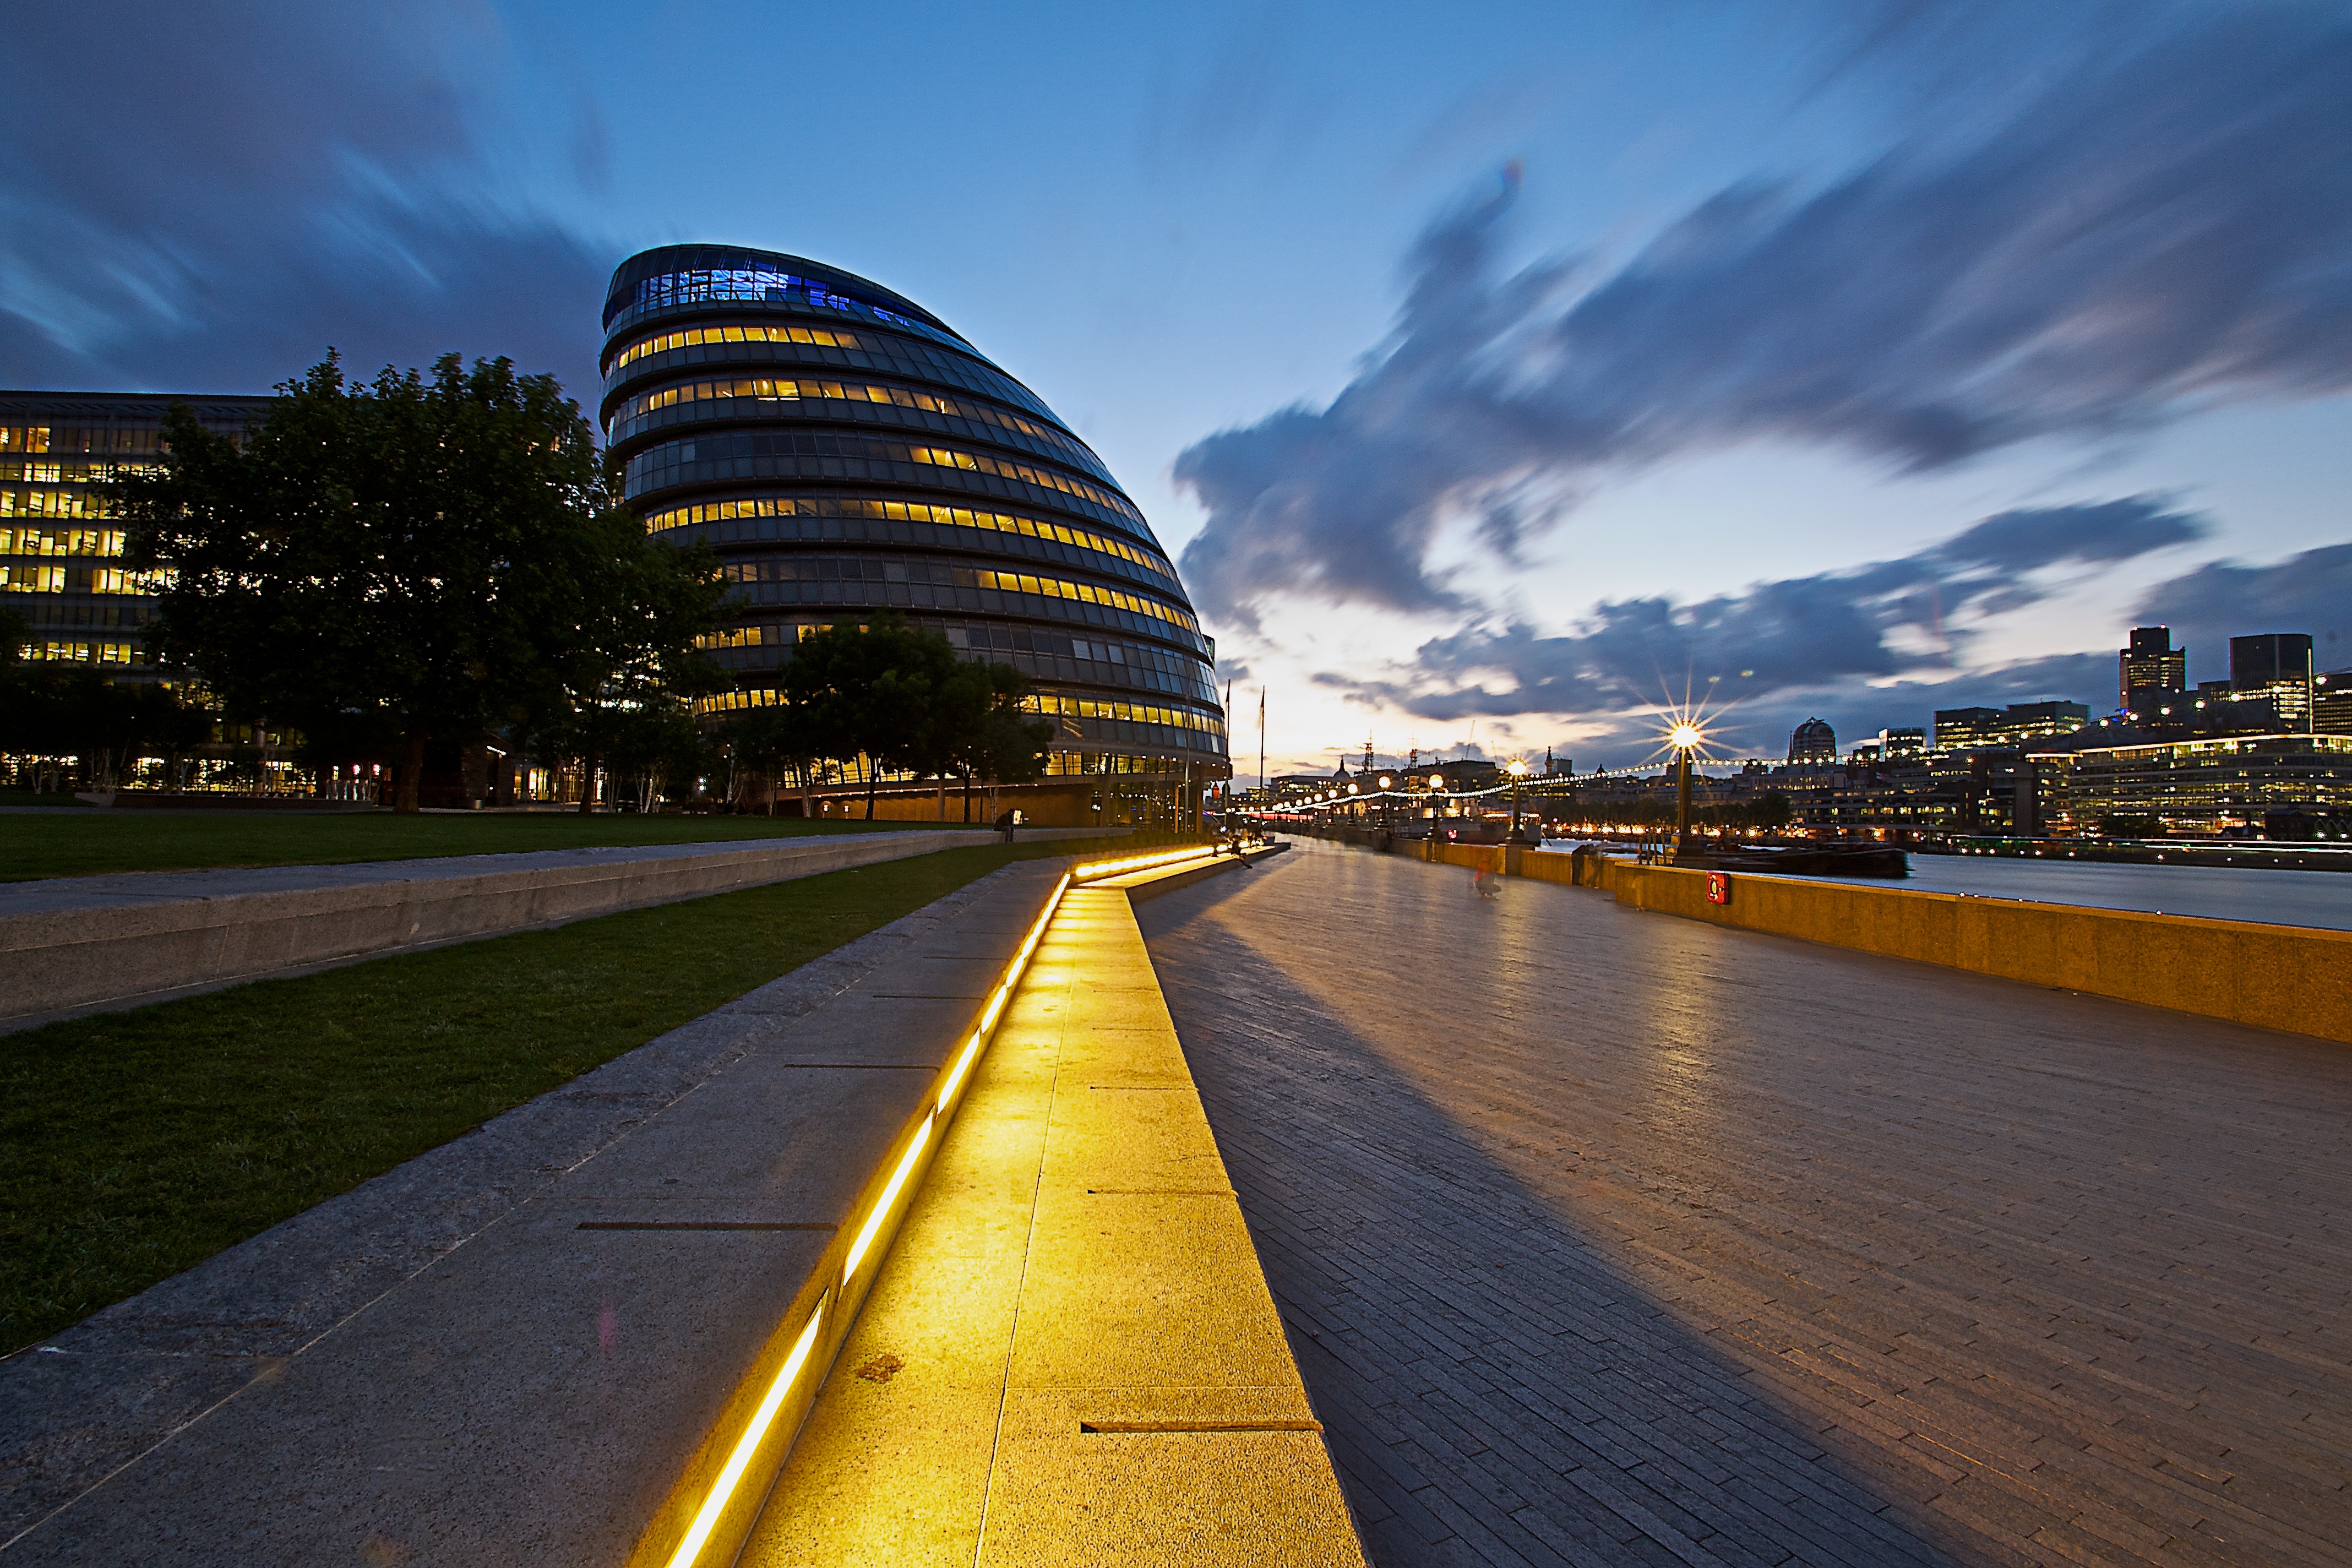
water, horizon, light, architecture, structure, sky, sunset, bridge, skyline, night, sunlight, morning, hill, hour, city, river, cityscape, downtown, dusk, evening, reflection, tower, hall, landmark, blue, stadium, long, london, clouds, exposure, cityhall, wide, angle, sony, bluehour, longexposure, icon, thames, a700, 1024mm, iconicbuildings, towerhill, riverthames, urban area, human settlement, sport venue